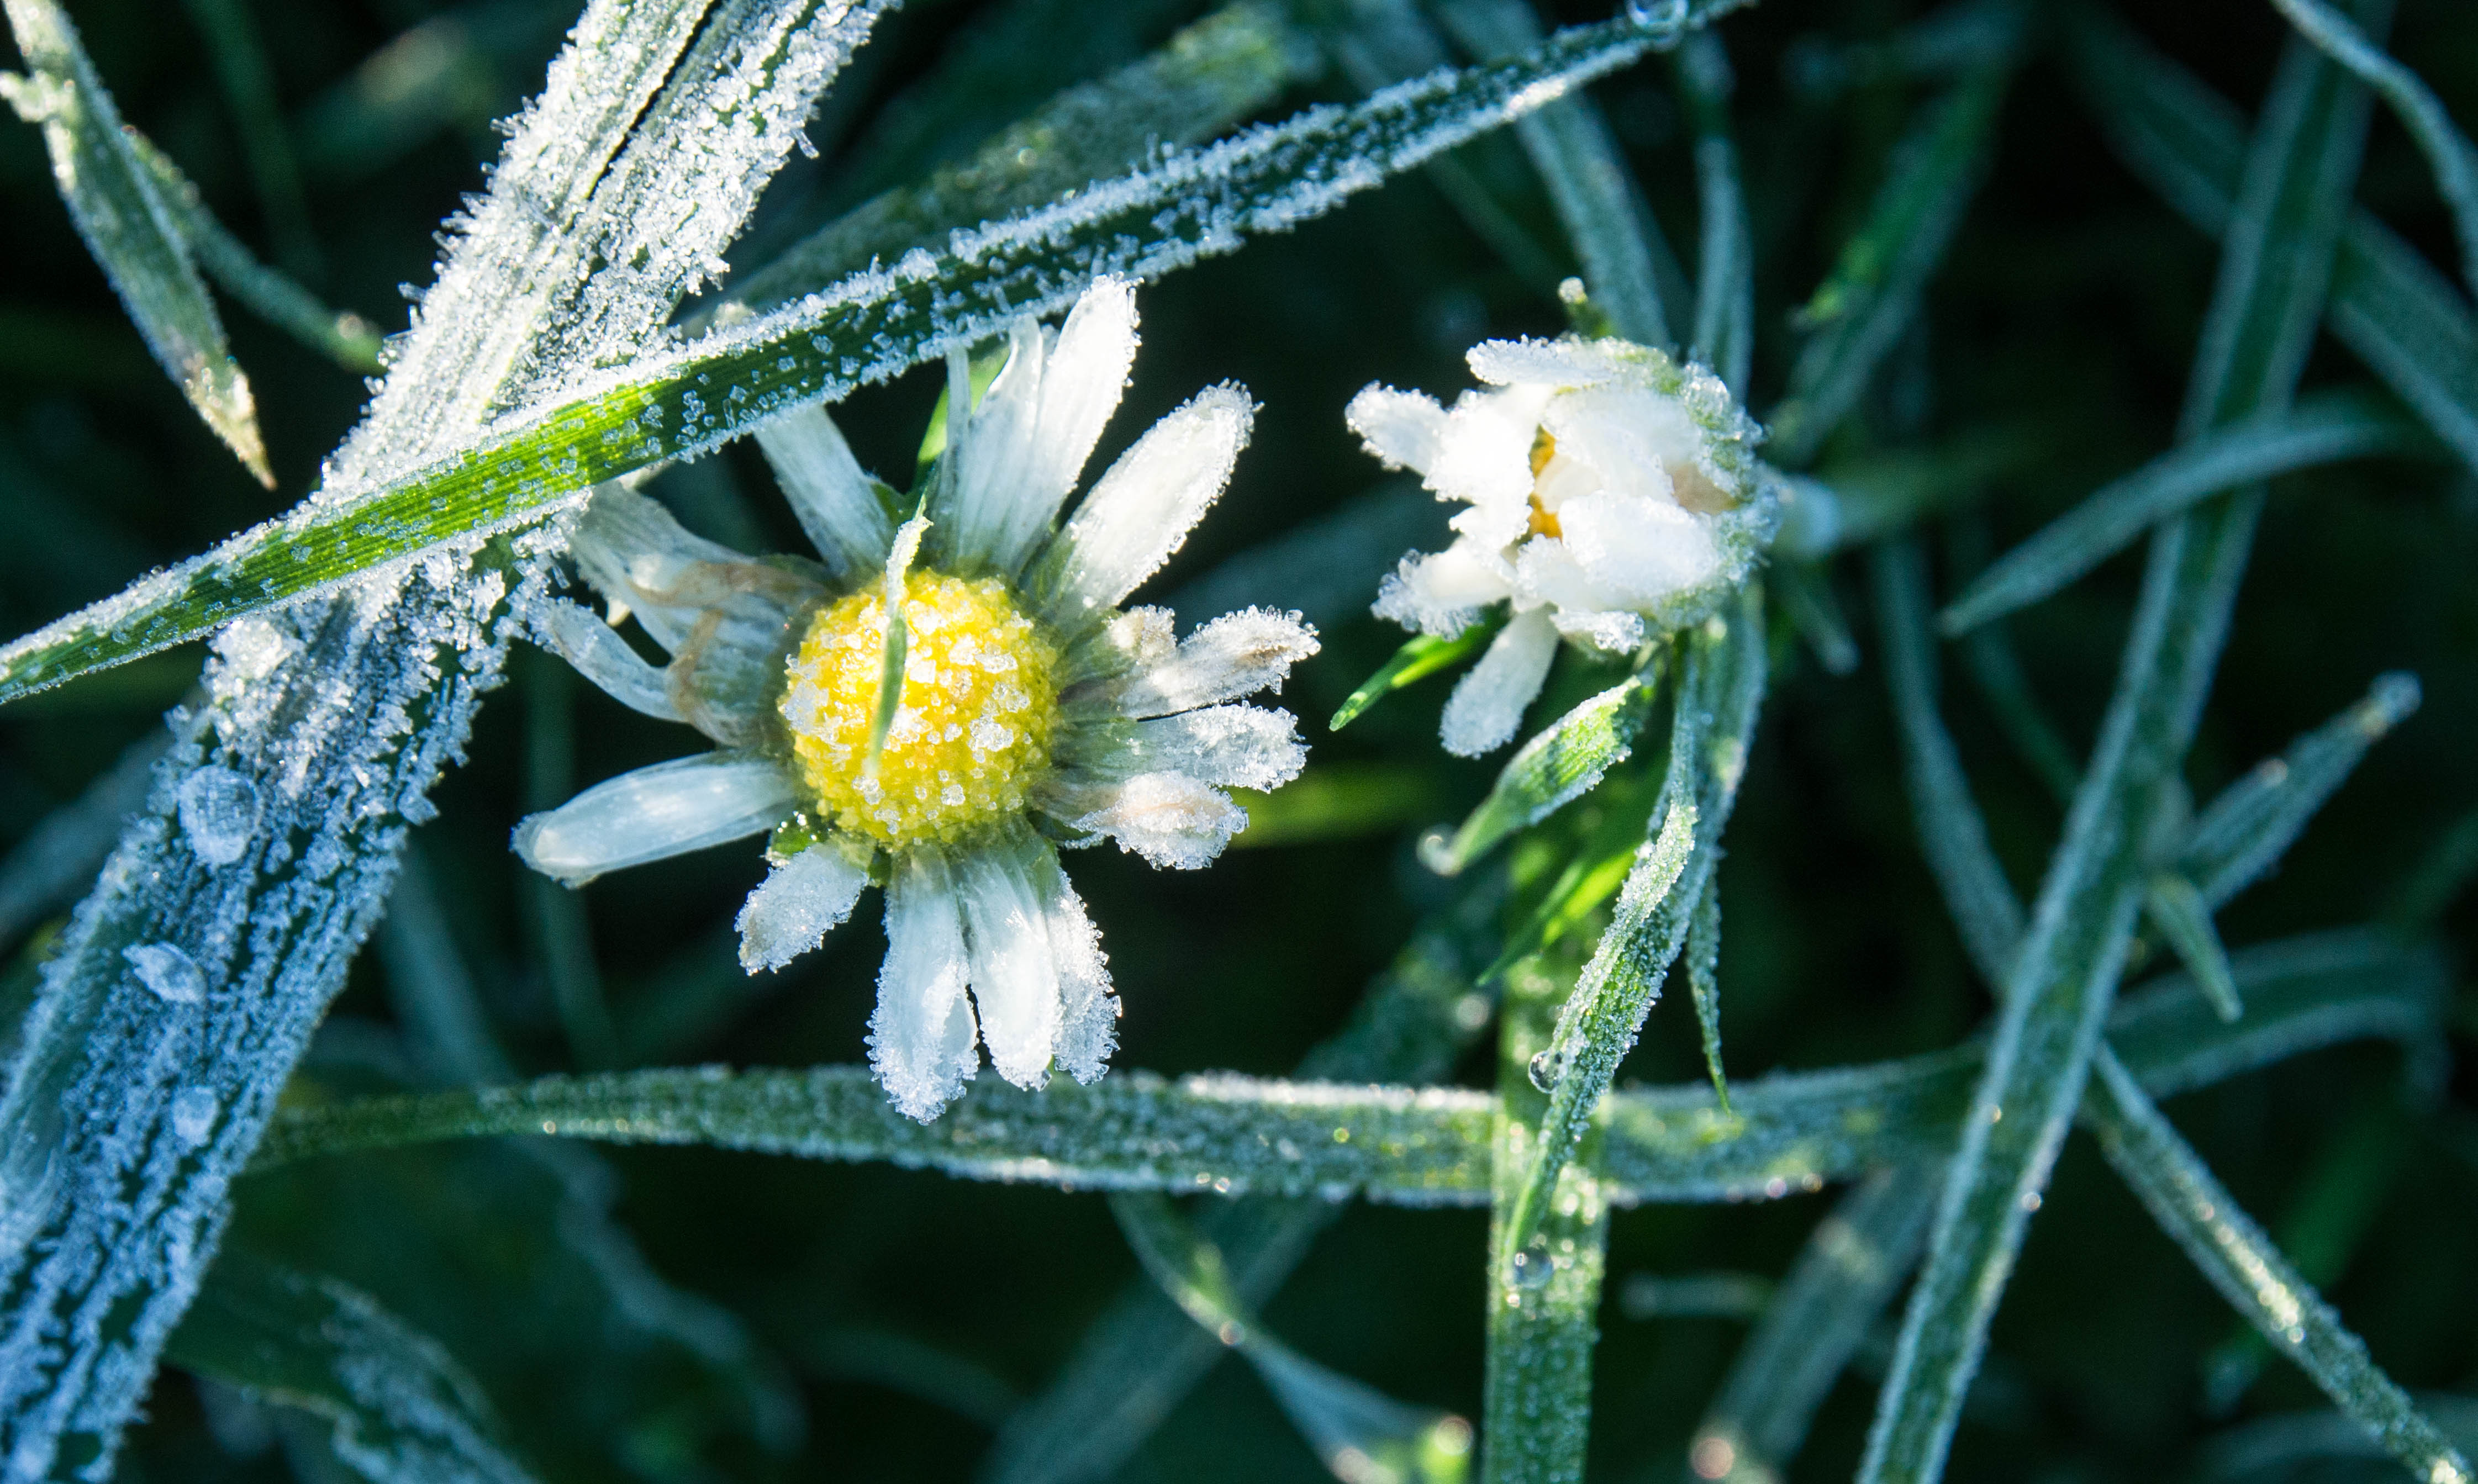
nature, plant, flower, frost, daisy, ice, green, autumn, botany, frozen, flora, wildflower, close up, em5, olympus, omd, macro photography, flowering plant, daisy family, plant stem, land plant